History of Jamestown, Virginia (1607–1699)

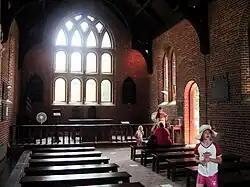
The Inside of the current Jamestown Church, upon the general site of the original and the location where the first law in America was made

In 1610, John Rolfe, whose wife and a child had died in Bermuda during passage in the third supply to Virginia, was just one of the settlers who had arrived in Jamestown following the shipwreck of "Sea Venture". Rolfe was the first man to successfully raise export tobacco in the colony (although the colonists had begun to make glass artifacts to export immediately after their arrival). The native tobacco raised in Virginia prior to that time, "Nicotiana rustica", was not to the liking of the Europeans, but Rolfe had brought some seed of "Nicotiana tabacum" with him from Bermuda. Although most people "wouldn't touch" the crop, Rolfe was able to make his fortune farming it, successfully exporting beginning in 1612. Soon almost all other colonists followed suit, as windfall profits in tobacco briefly lent Jamestown something like a gold rush atmosphere.